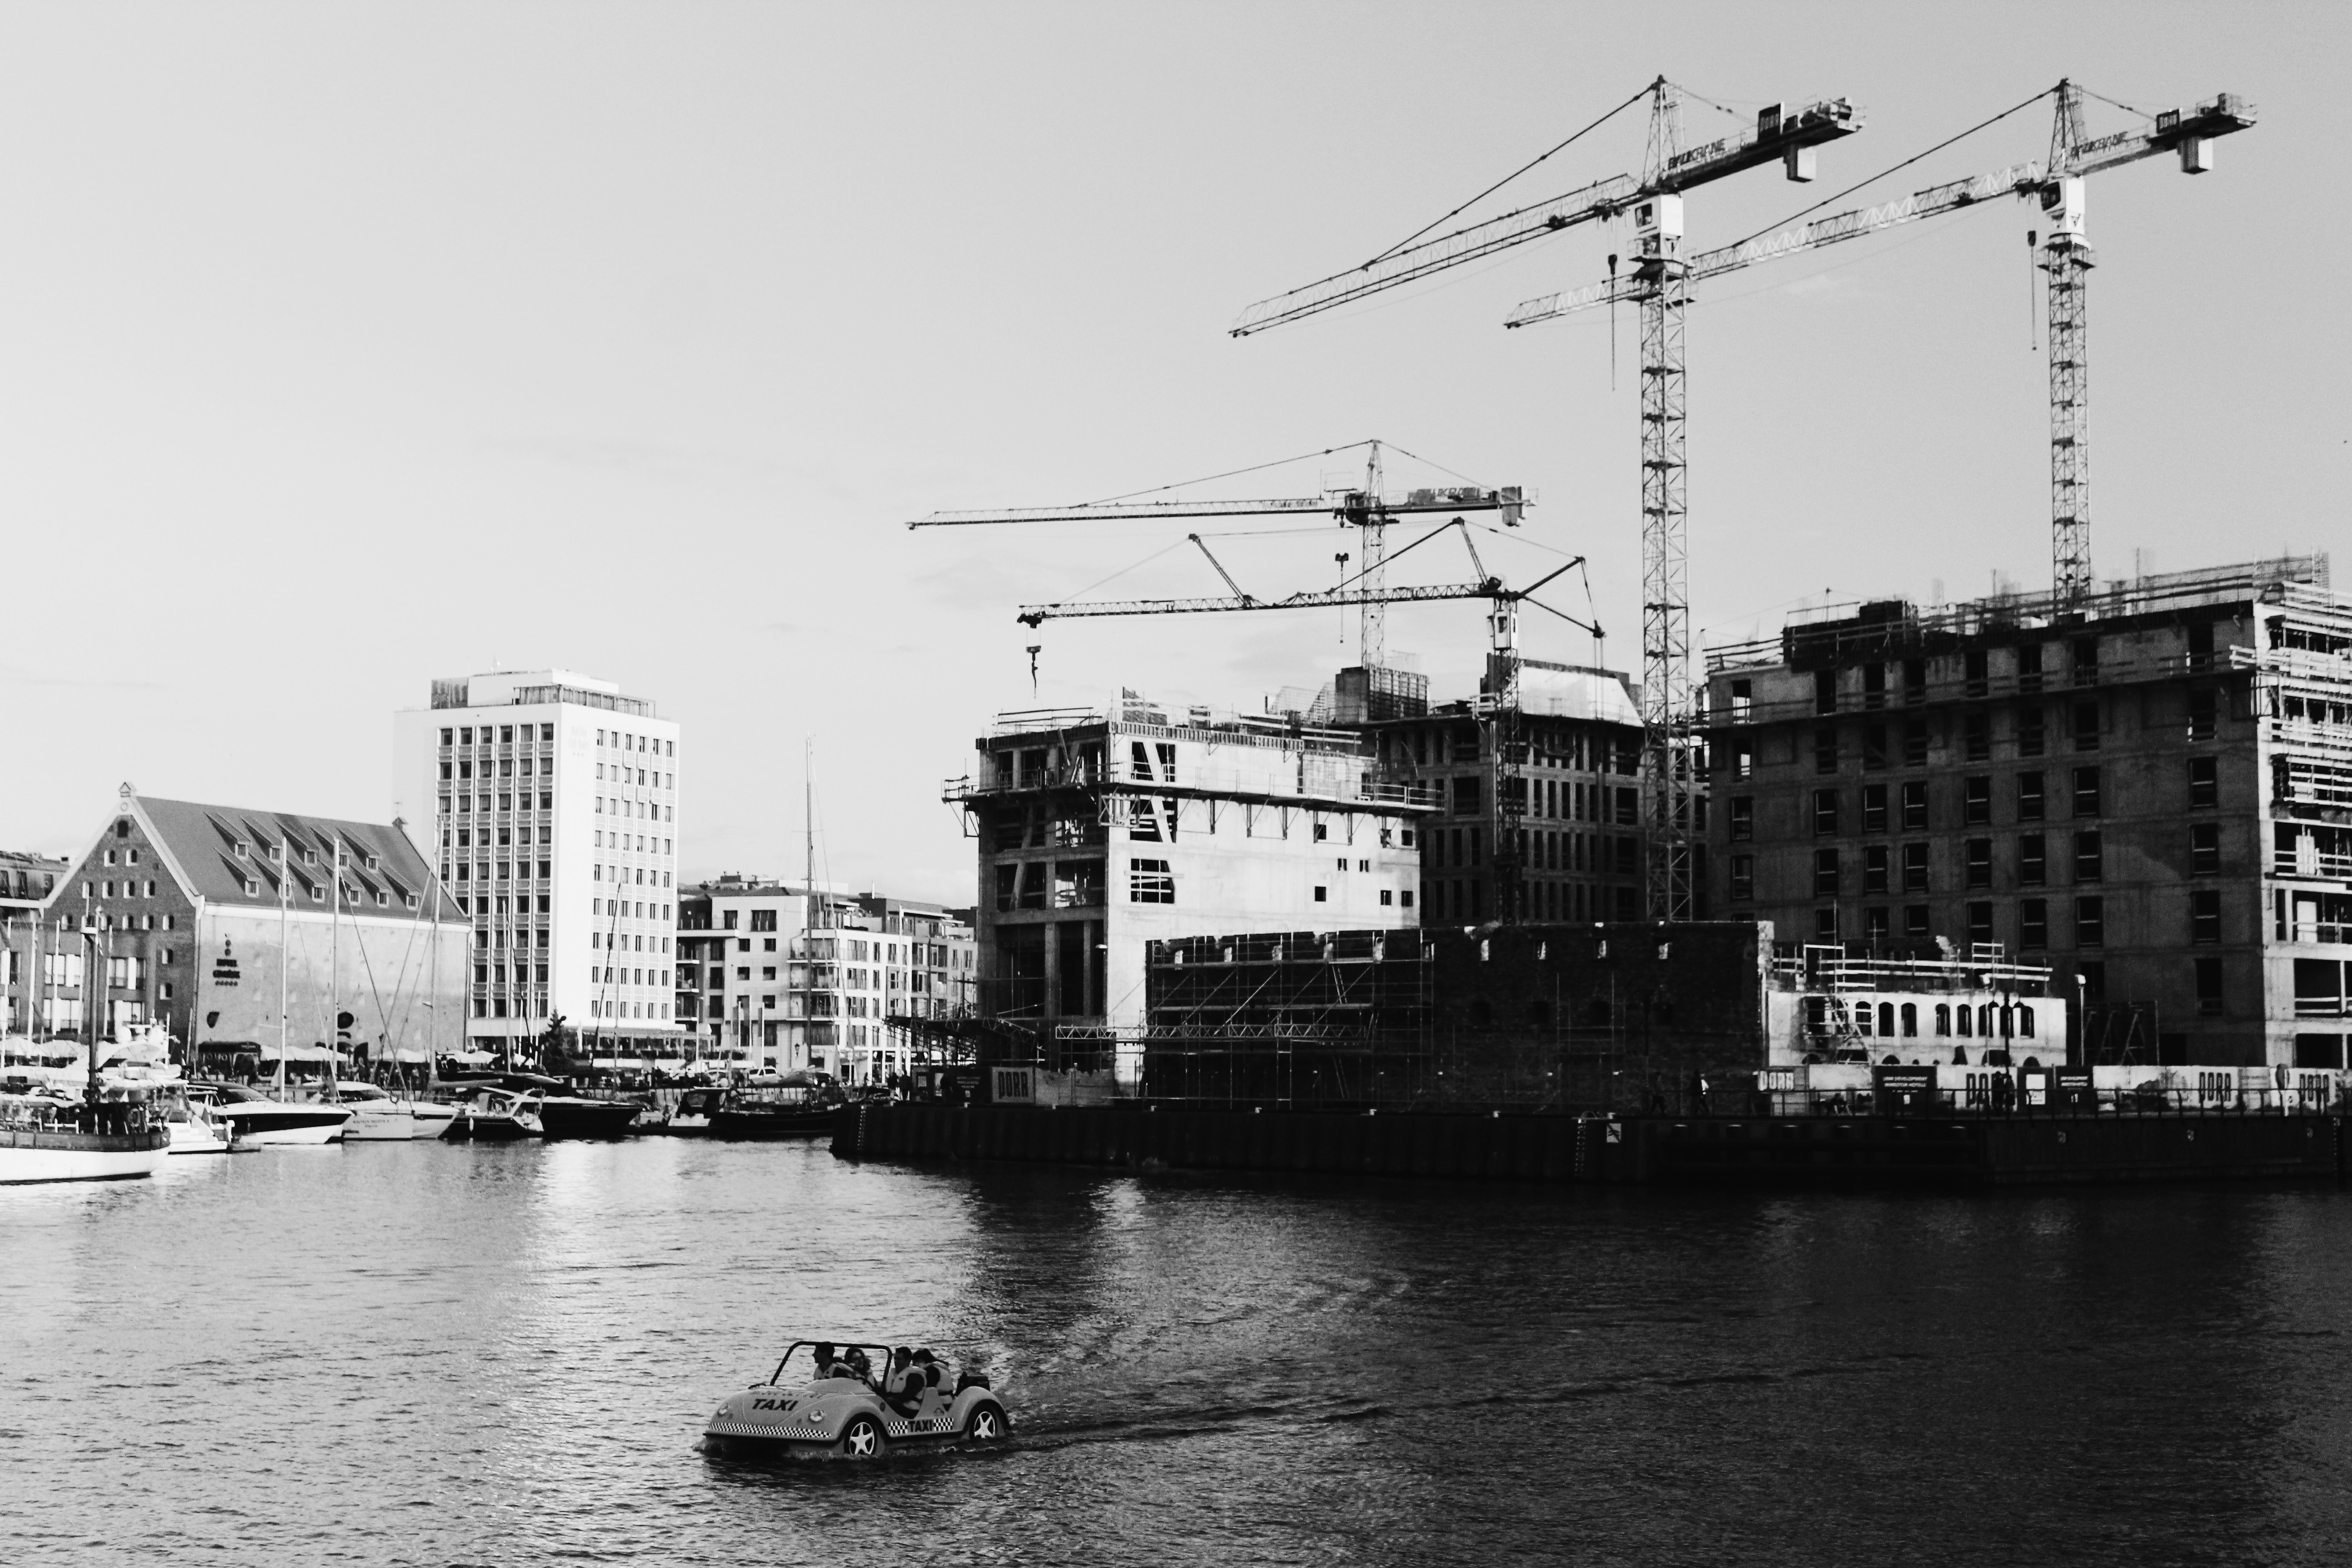
crane, water, black and white, waterway, monochrome, city, vehicle, architecture, urban area, river, monochrome photography, photography, metropolis, stock photography, channel, construction equipment, tower block, watercraft, boat, building, style